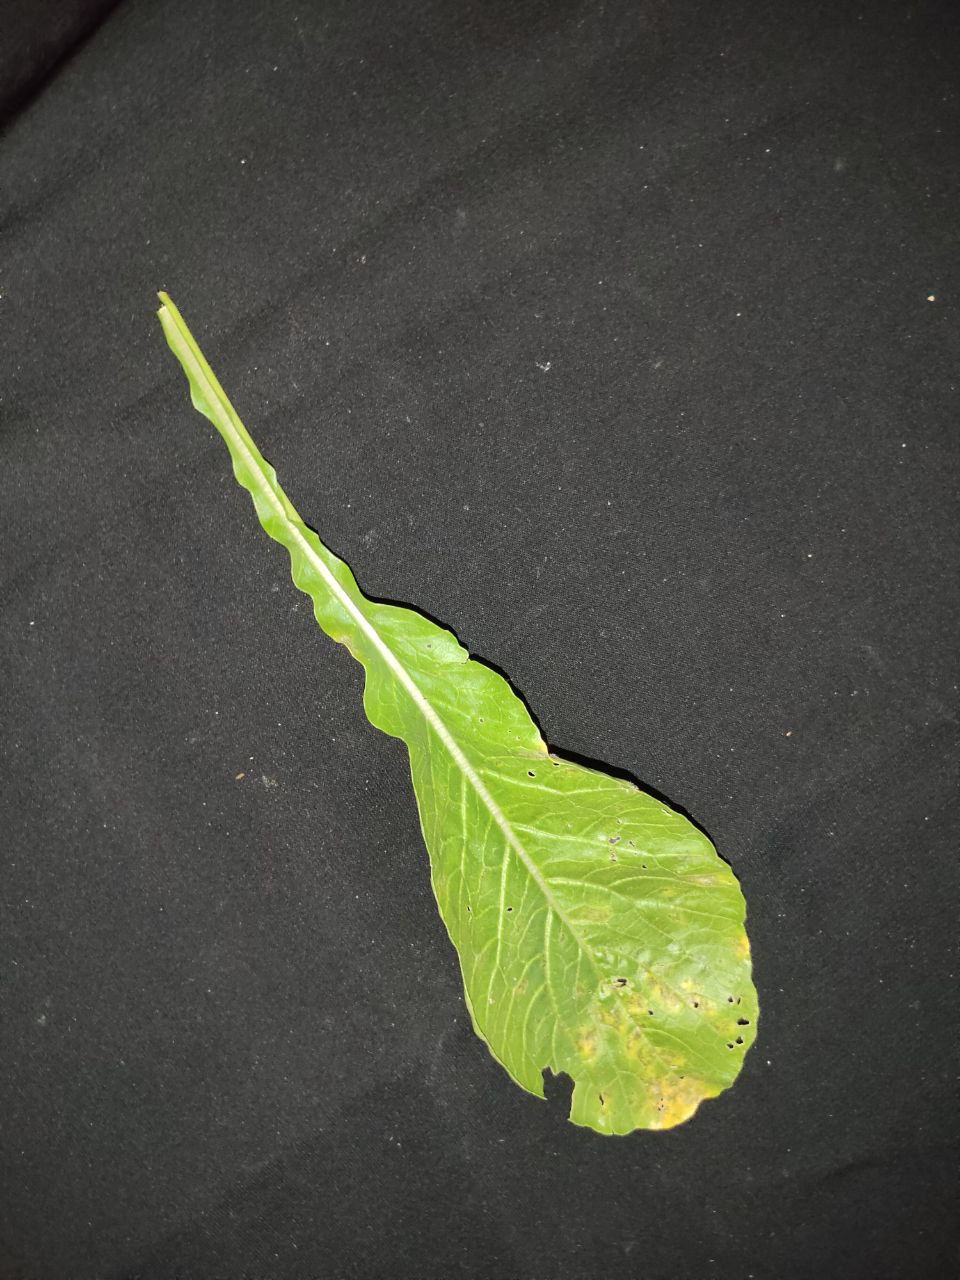
Label: Downey mildew